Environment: lab
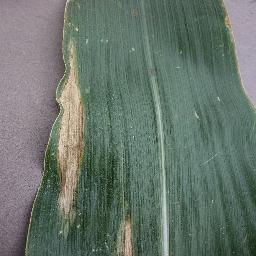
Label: northern_corn_leaf_blight